Bogusław Jackowski

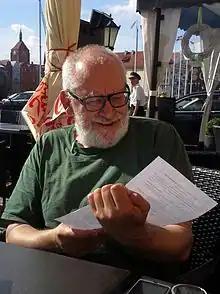
Bogusław Jackowski in Gdańsk in 2015

Bogusław L. Jackowski (born 13 April 1950), also known as "Jacko", is a Polish computer scientist, typographer, publisher, and amateur musician. He is best known for his work on the TeX typesetting system, the Latin Modern font family, and the TeX Gyre project.